The Boy Is Mine (Brandy and Monica song)

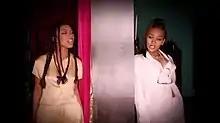
Brandy and Monica in the video for "The Boy Is Mine".

The video begins with Brandy watching an episode of "The Jerry Springer Show." Next Monica who, using her remote, accidentally turns Brandy's TV along with her own to watch an old romantic movie. Confused, Brandy changes her channel back. Much to their dismay, whenever one of them turns the channel, the other's TV is also turned. They begin singing. The next scene shows the two discussing their problem among their separate groups of friends. The titular boy himself (played by Mekhi Phifer) then appears outside adjacent apartments, 6 and 7, where we later discover the two girls live; all their friends walk by him as they exit their respective friend's place. The girls are seen next arguing through their adjoining bedroom wall, until the boy phones them one after the other. They each overhear the other's conversation through the wall, realizing that they've both been played. They proceed to gather up all gifts and memorabilia related to the boy and toss them out the door. After Brandy and Monica sing more through the song's lyrics, the boy knocks on Brandy's door. The door opens showing Brandy for a brief moment before she opens the door wider to reveal Monica beside her. Noticing that he had been caught, the boy is taken aback, and the door is slammed in his face before he even gets a chance to talk to them, ending the video.